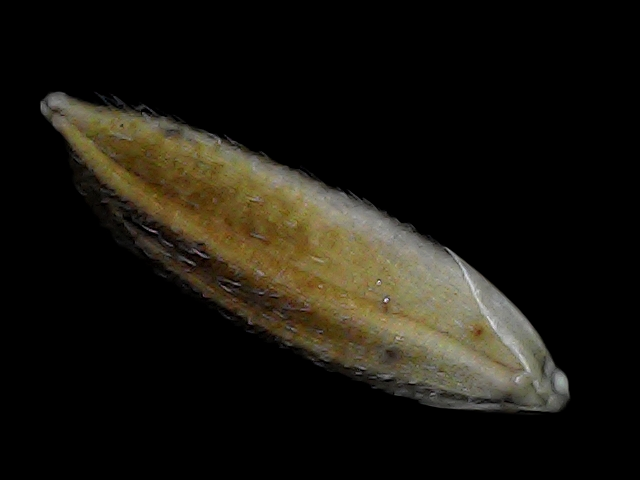
Rice variety: Bd91